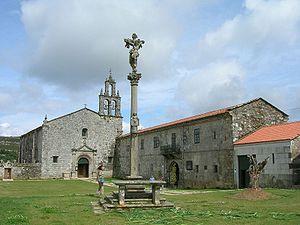
La serra do Candán est une chaîne de montagnes de Galice qui s'étend le long des communes de Forcarei, Lalín, Silleda, Beariz et O Irixo dans la province de Pontevedra en Espagne. Elle est située dans la dorsale galicienne et c'est là que prennent leur source les rivières Lérez, Umia et plusieurs affluents de la Deza. Il s'agit d'une zone spéciale de conservation.